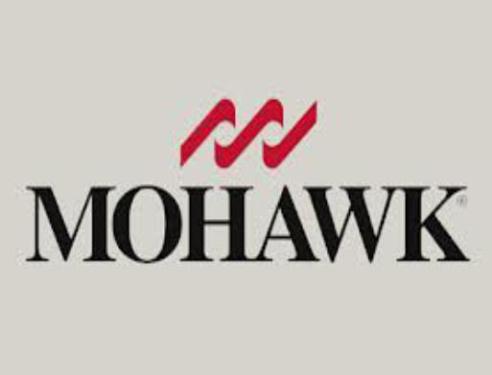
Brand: mohawk-2
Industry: Leisure